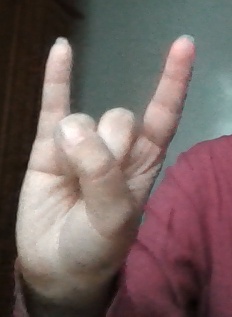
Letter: la